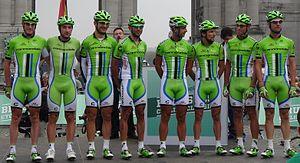
Brussels Cycling Classic 2014.
La saison 2014 de l'équipe cycliste Cannondale est la dixième de cette équipe.